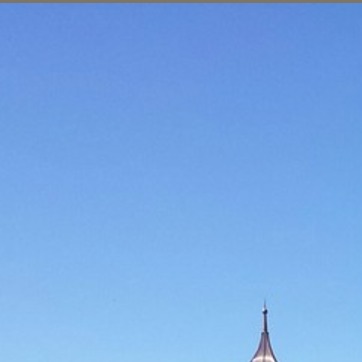
Material: sky